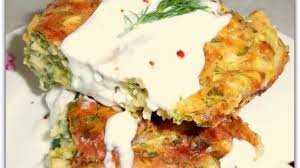
Yemek: mucver